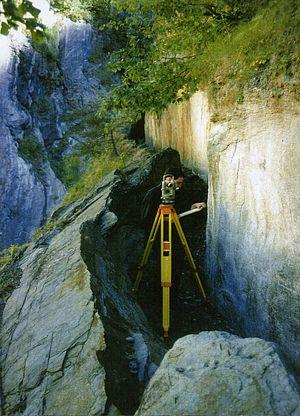
Le Pont d'Aël est un pont aqueduc romain situé près du hameau du même nom dans la commune d'Aymavilles, à l'entrée du val de Cogne, en Vallée d'Aoste. Il fut bâti l'an 3 av. J.-C. pour l'irrigation et l'approvisionnement en eau d'Augusta Prætoria Salassorum, aujourd'hui Aoste, qui venait d'être fondée. Ce pont, situé à 66 m au-dessus du fond de la vallée, soutenait un aqueduc avancé du point de vue technique, mesurant 6 km de long. Outre à sa position, il présente également d'autres particularités, telles qu'une galerie de contrôle au-dessous de la conduite d'eau et le financement entièrement privé pour la construction. L'ancienne conduite d'eau est utilisée de nos jours pour le passage d'un sentier de randonnées.